Memorial Day

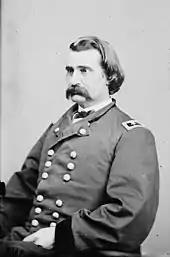
General John A. Logan, who in 1868 issued a proclamation calling for a national "Decoration Day"

On June 3, 1861, Warrenton, Virginia, was the location of the first Civil War soldier's grave to be decorated, according to an article in the "Richmond Times-Dispatch" in 1906. This decoration was for the funeral of the first soldier killed during the Civil War, John Quincy Marr, who died on June 1, 1861, during a skirmish at the Battle of Fairfax Courthouse in Virginia.